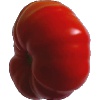
Label: Tomato 3